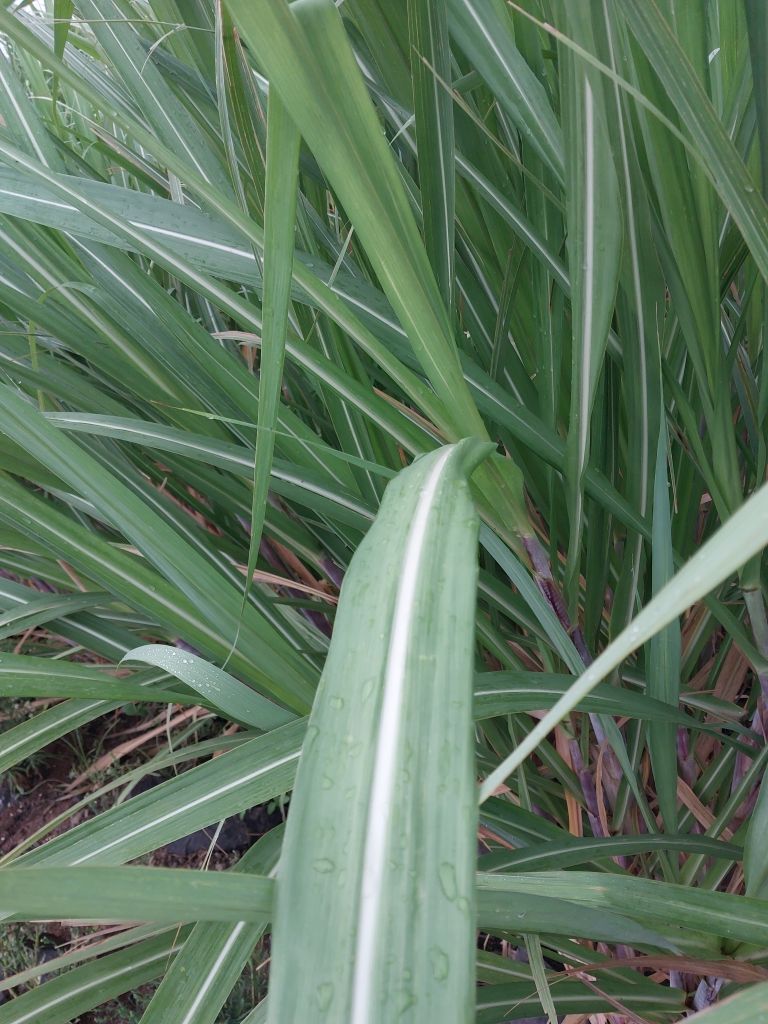
Label: Healthy